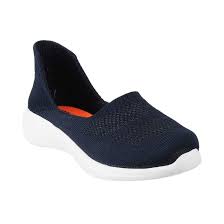
Label: Ballet Flat